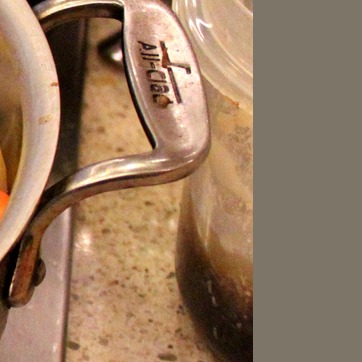
Material: polishedstone